Louis Empain

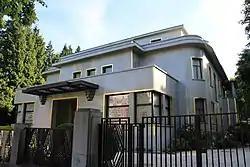
A modern view of the Villa Empain in Brussels, built 1930–1934

Louis was born in Brussels on 3 January 1908, the youngest son of Édouard Empain, by his mistress Jeanne Becker, a musician. When his mother became Empain's wife in 1921, Louis was legitimised and took his father's surname. Evacuated to Le Havre during the First World War, he spent several years of his childhood in France and England. He studied mathematics at the University of Paris, but his main activities were music, riding, fencing and hiking. His father's dying wish was that he would become involved in running the family business, with its interests in tramways, electrification, chemicals and colonial trade. He and his older brother, Jean, ran the holding company together, with Louis inheriting the family property in France and Jean the property in Belgium. Louis promoted social entrepreneurship, encouraging paid holidays and social insurance for the workers in the companies owned by the group, which were not always approved by the boards, and insisting that the company pay its taxes and social contributions in full, rather than seek loopholes to minimise tax exposure. This led to a rupture with his brother, and in 1934 Louis established the Banque Belge pour l'Industrie (BBI) to promote his own position in the companies in which he had a stake.